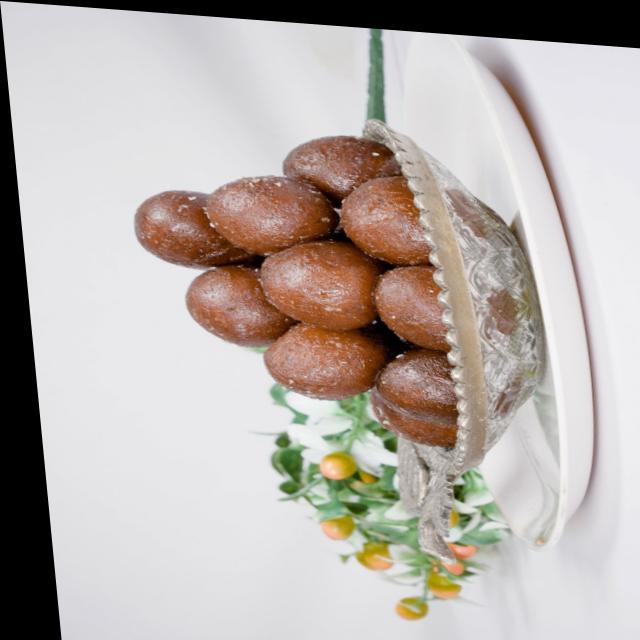
Dish: gulab_jamun